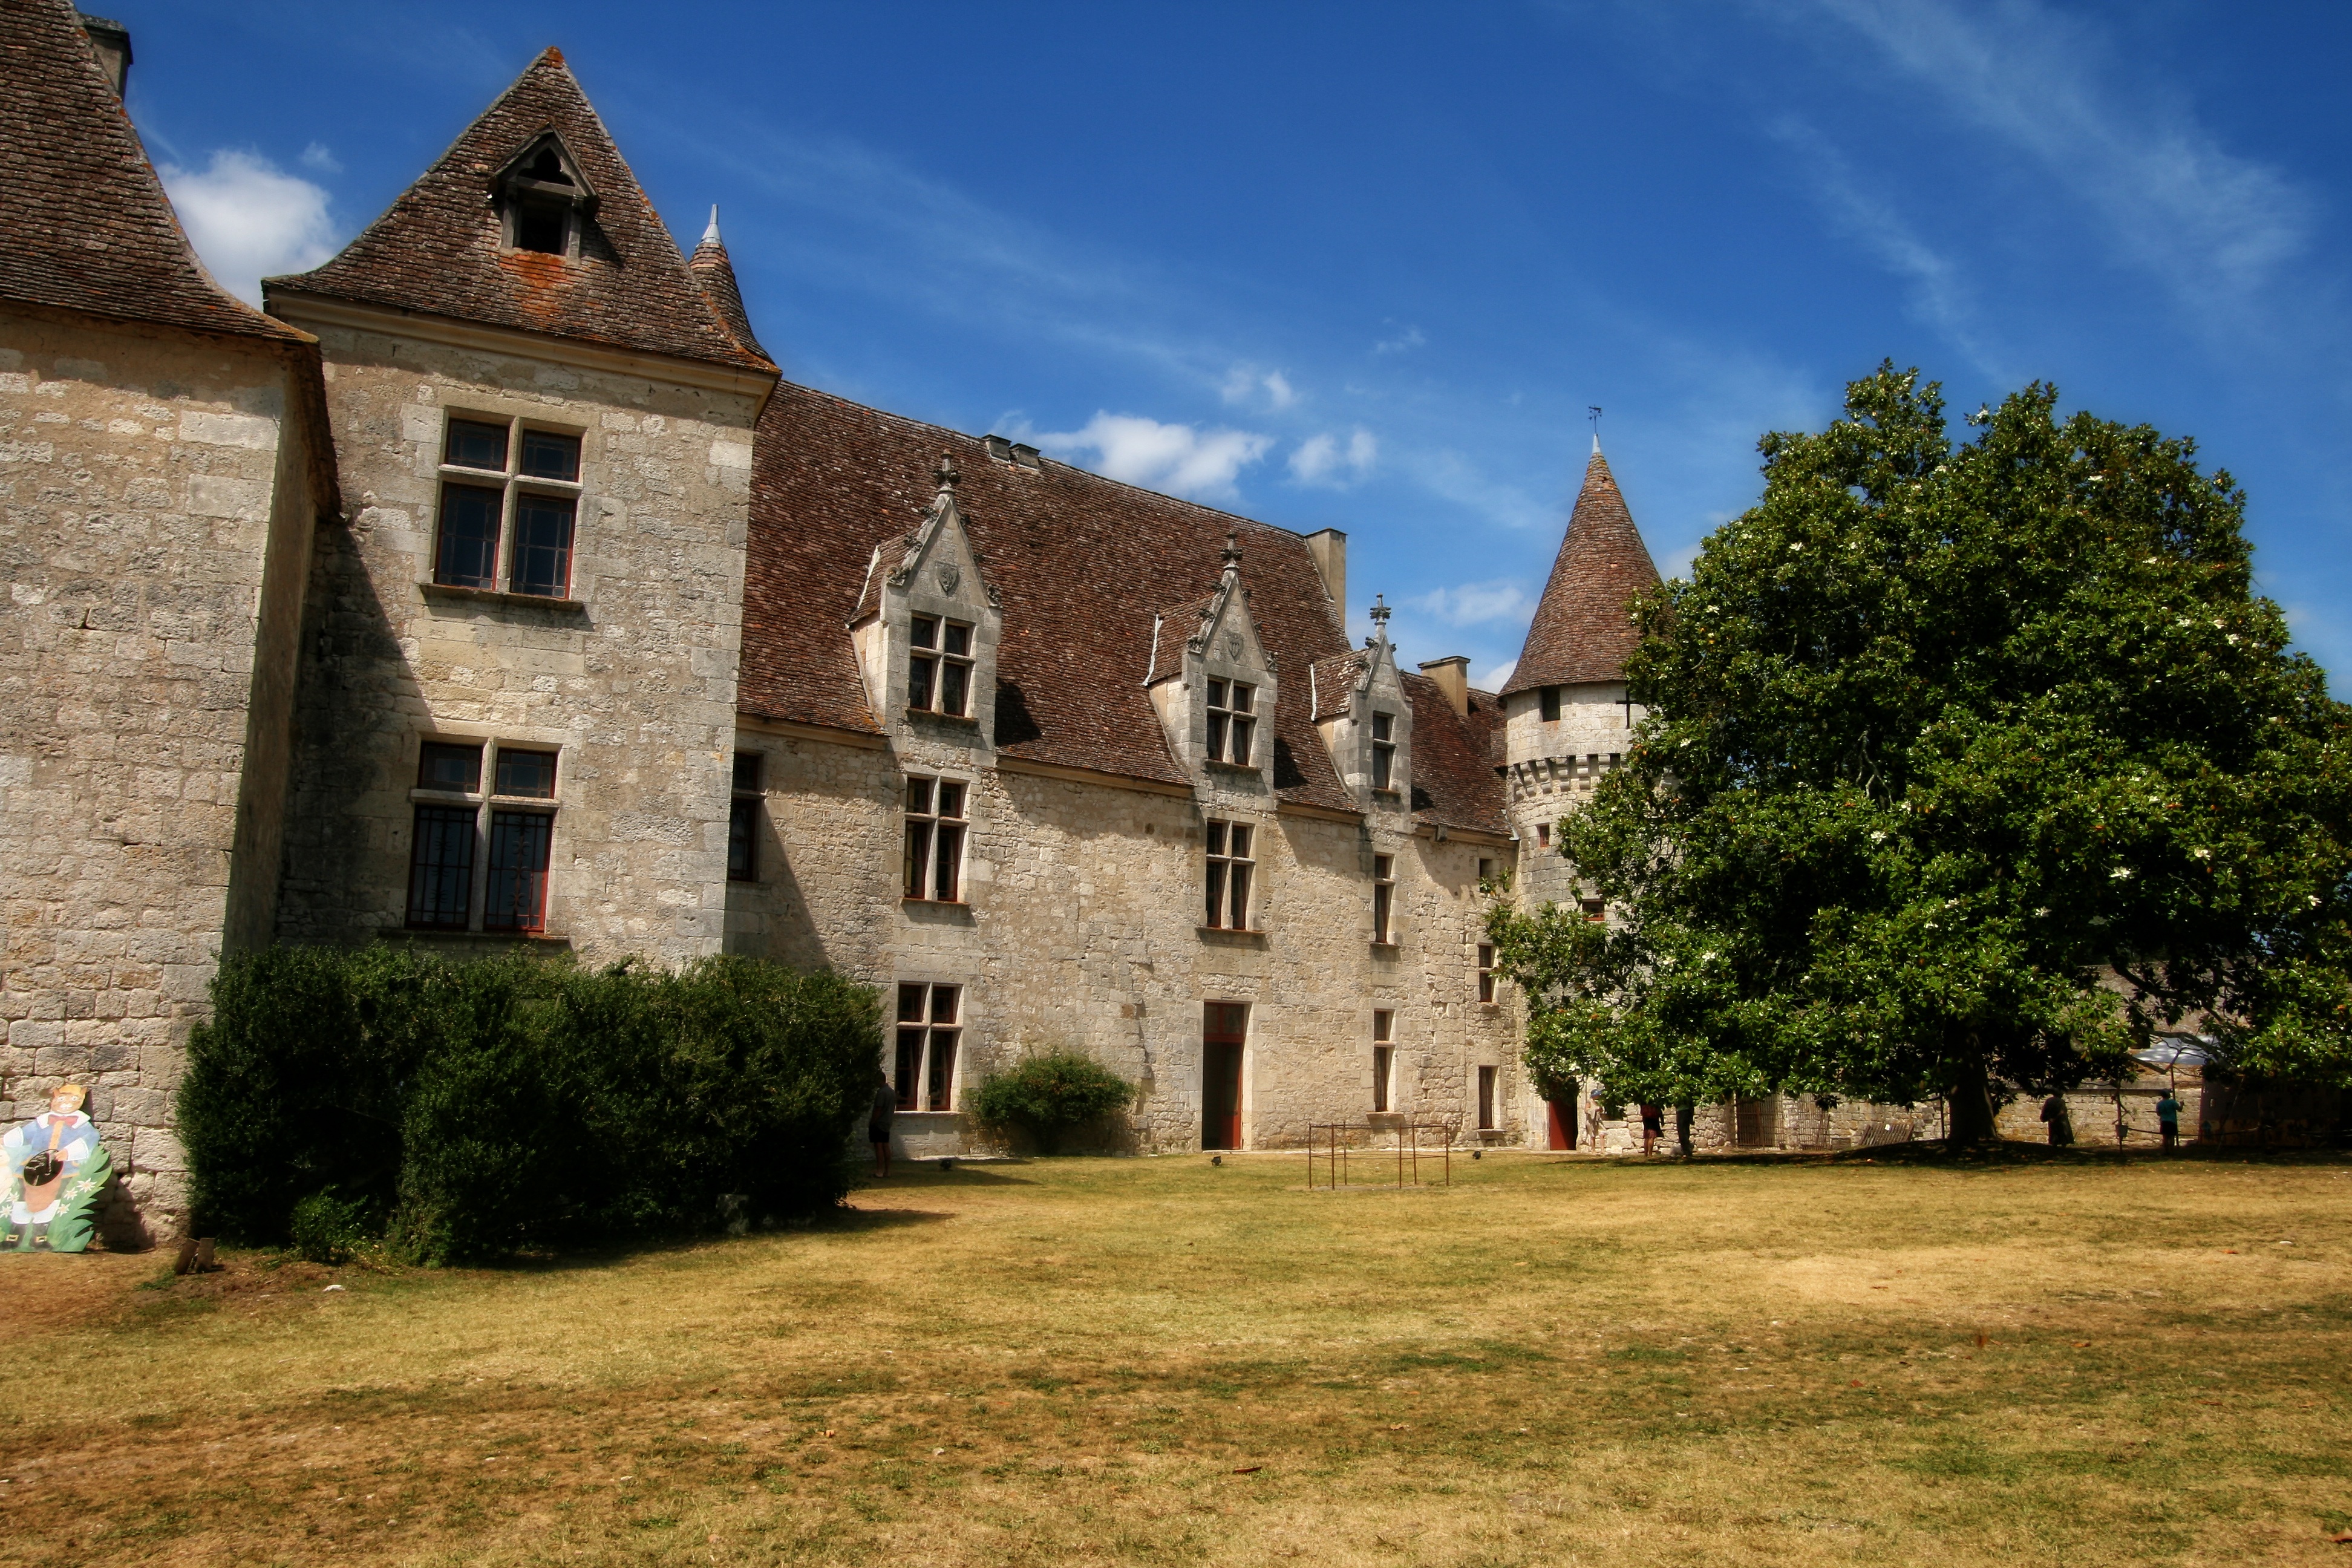
building, chateau, village, france, castle, property, farmhouse, monastery, estate, dordogne, manor house, stately home, p rigord, castle bridoire